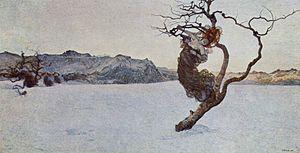
Karl Abraham, né le 3 mai 1877 à Brême et mort le 25 décembre 1925 à Berlin, est un psychiatre et psychanalyste allemand. Il est l'un des pionniers de la psychanalyse et le fondateur de l'Institut de psychanalyse de Berlin.